The Great Dam (film)

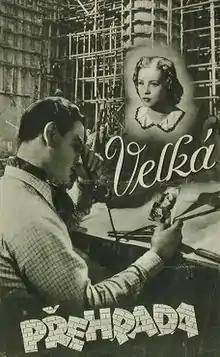

The Great Dam (Czech: Velká přehrada) is a 1942 Czech drama film directed by Jan Alfréd Holman and starring František Vnouček, Karel Hradilák and Adina Mandlová.